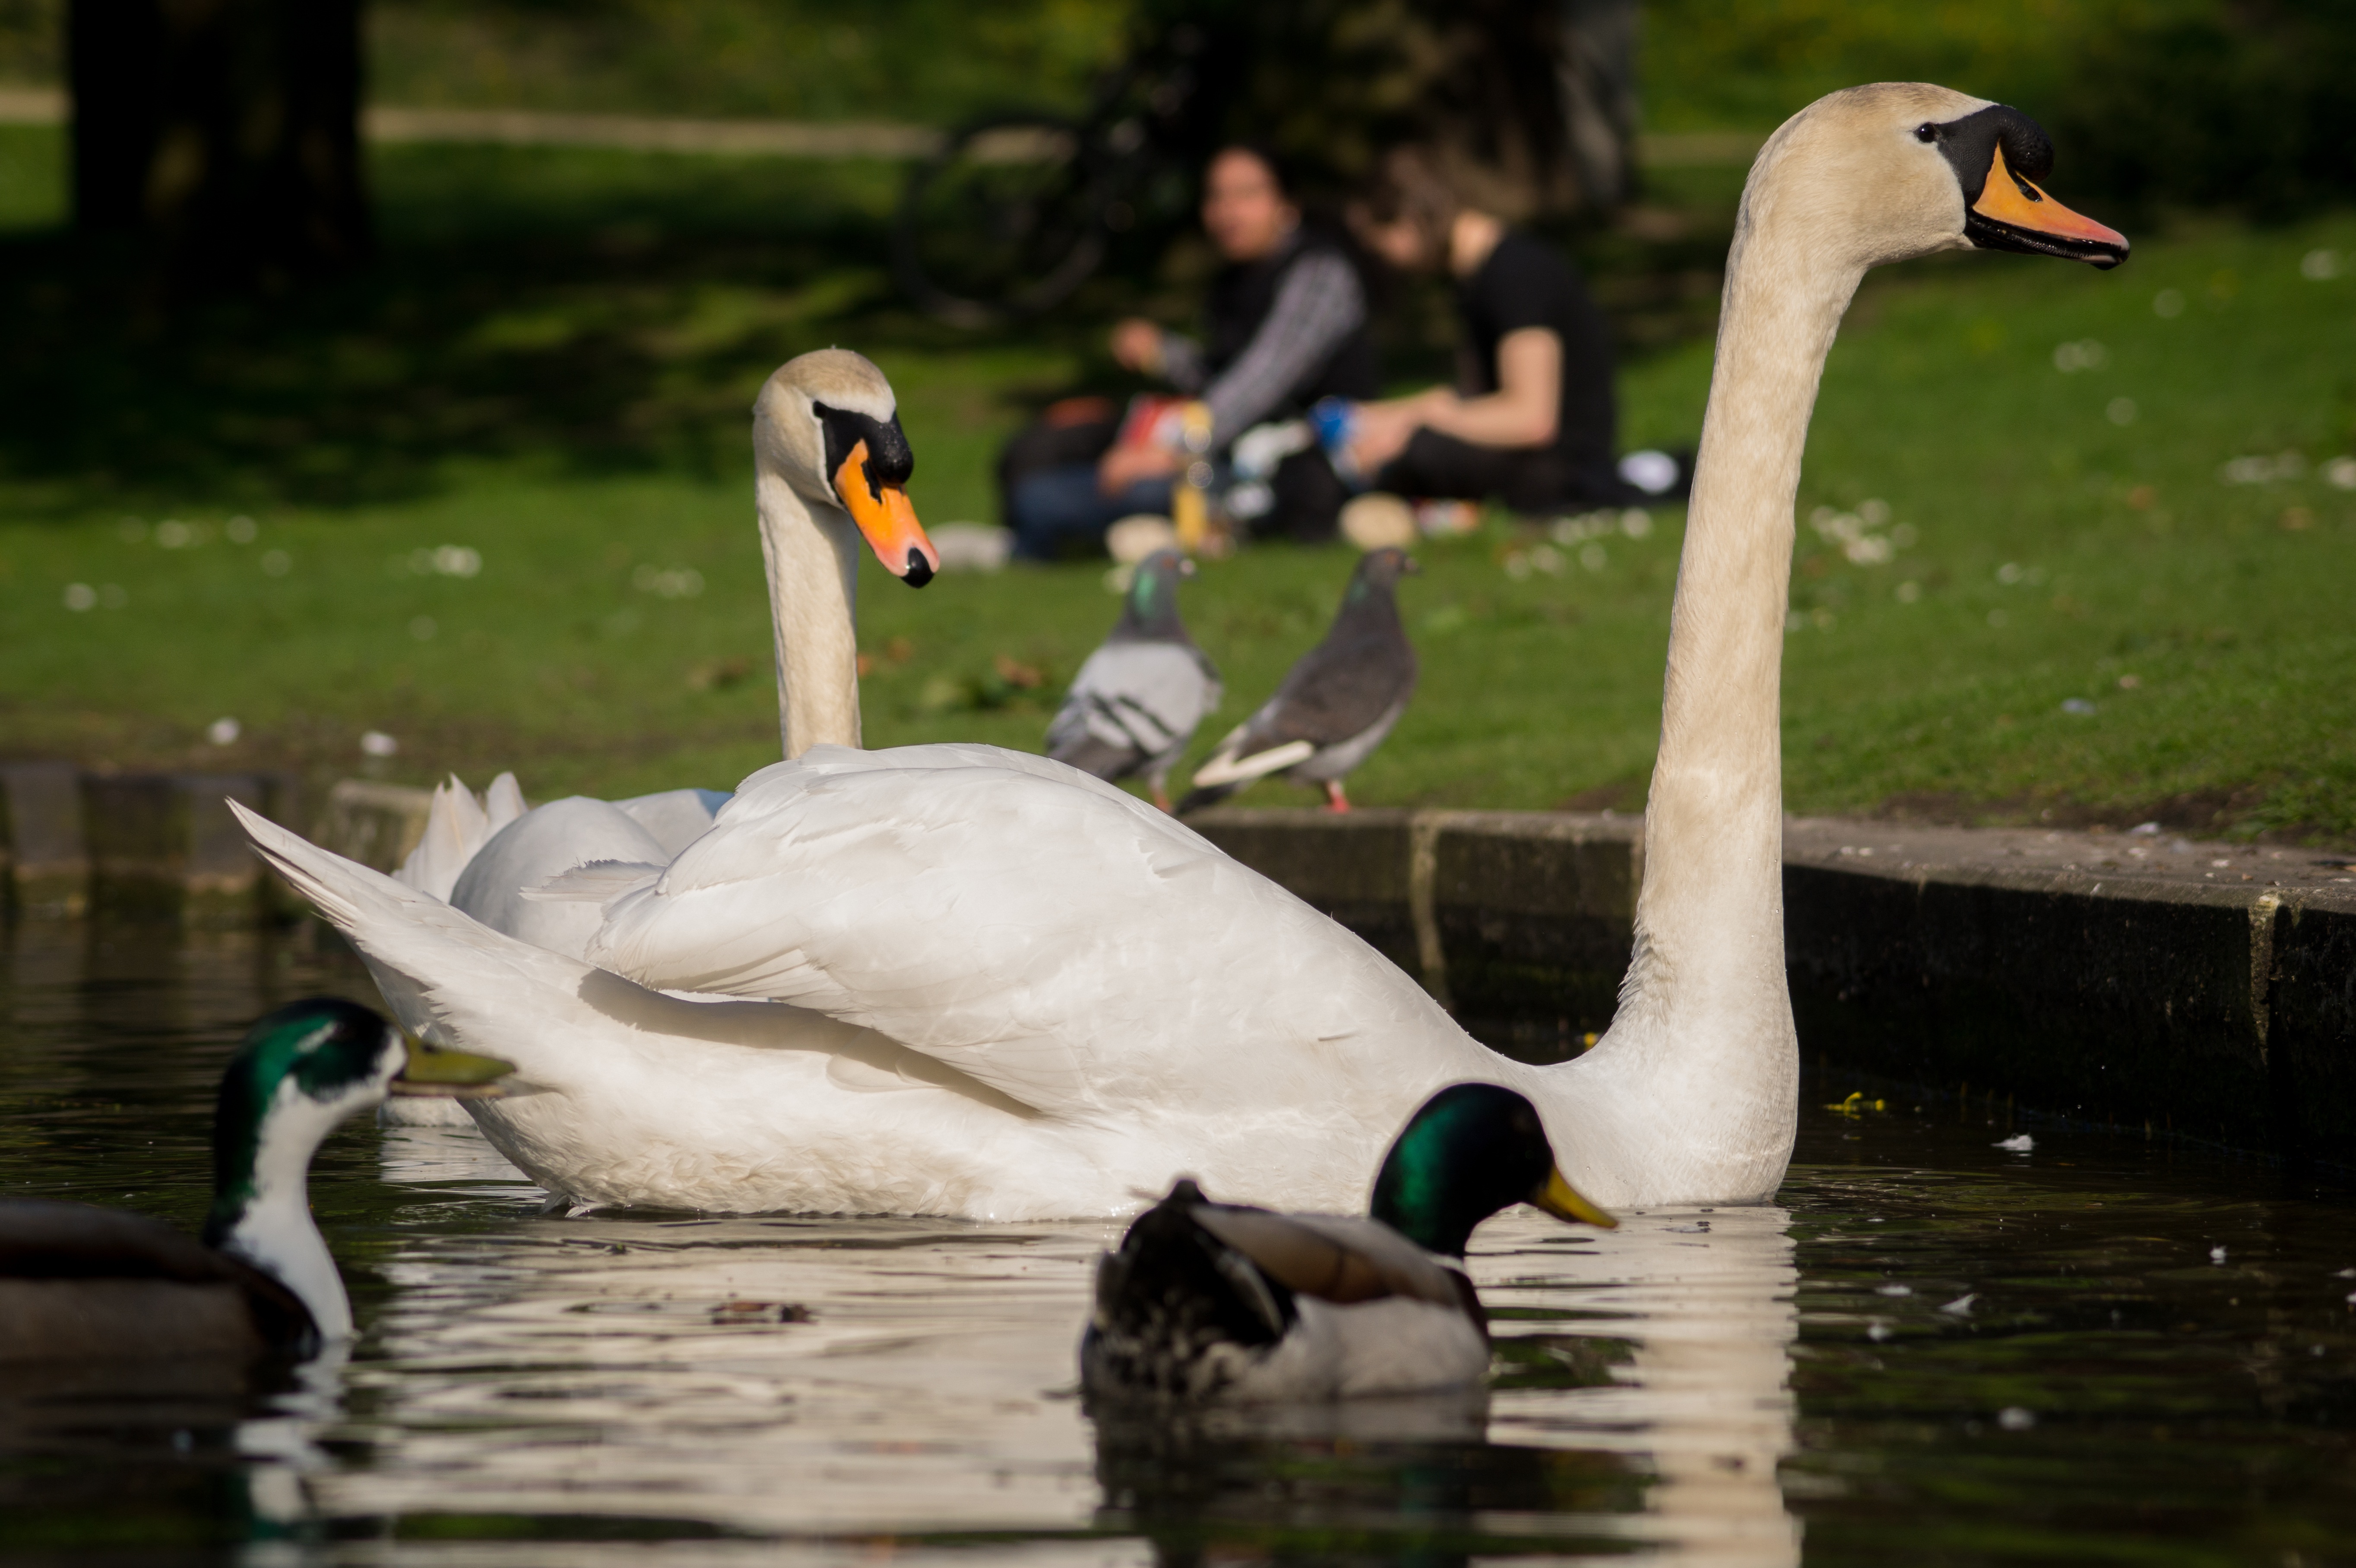
water, nature, outdoor, wilderness, bird, lake, animal, fly, pond, wildlife, wild, beak, mammal, freedom, feather, avian, fauna, majestic, birds, swan, duck, wings, cygnus, swans, goose, vertebrate, creature, ducks, waterfowl, water bird, canard, ducks geese and swans